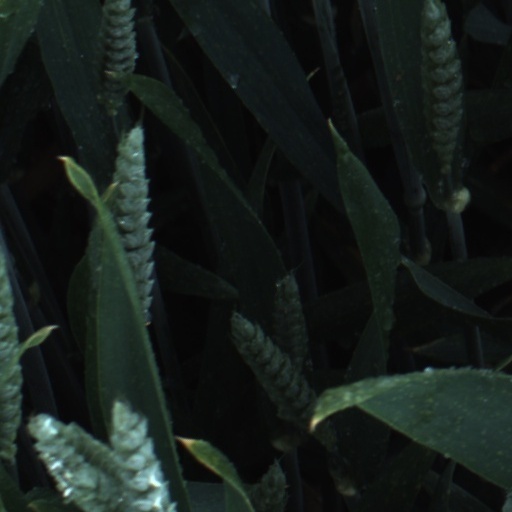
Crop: wheat